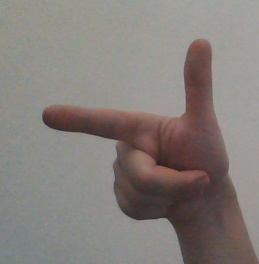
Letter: yaa